Rhum agricole

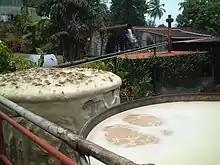
Sugarcane juice in fermentation tanks, Guadeloupe

Rhum agricole is the French term for "sugarcane juice rum", a style of rum originally distilled in the French Caribbean islands from freshly squeezed sugarcane juice rather than molasses. "Rhum" is a term which typically distinguishes it in French-speaking locales from rum made with molasses in other parts of the West Indies (rum, ron).